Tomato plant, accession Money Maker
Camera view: vertical (180 deg); turntable rotation: 240 degrees
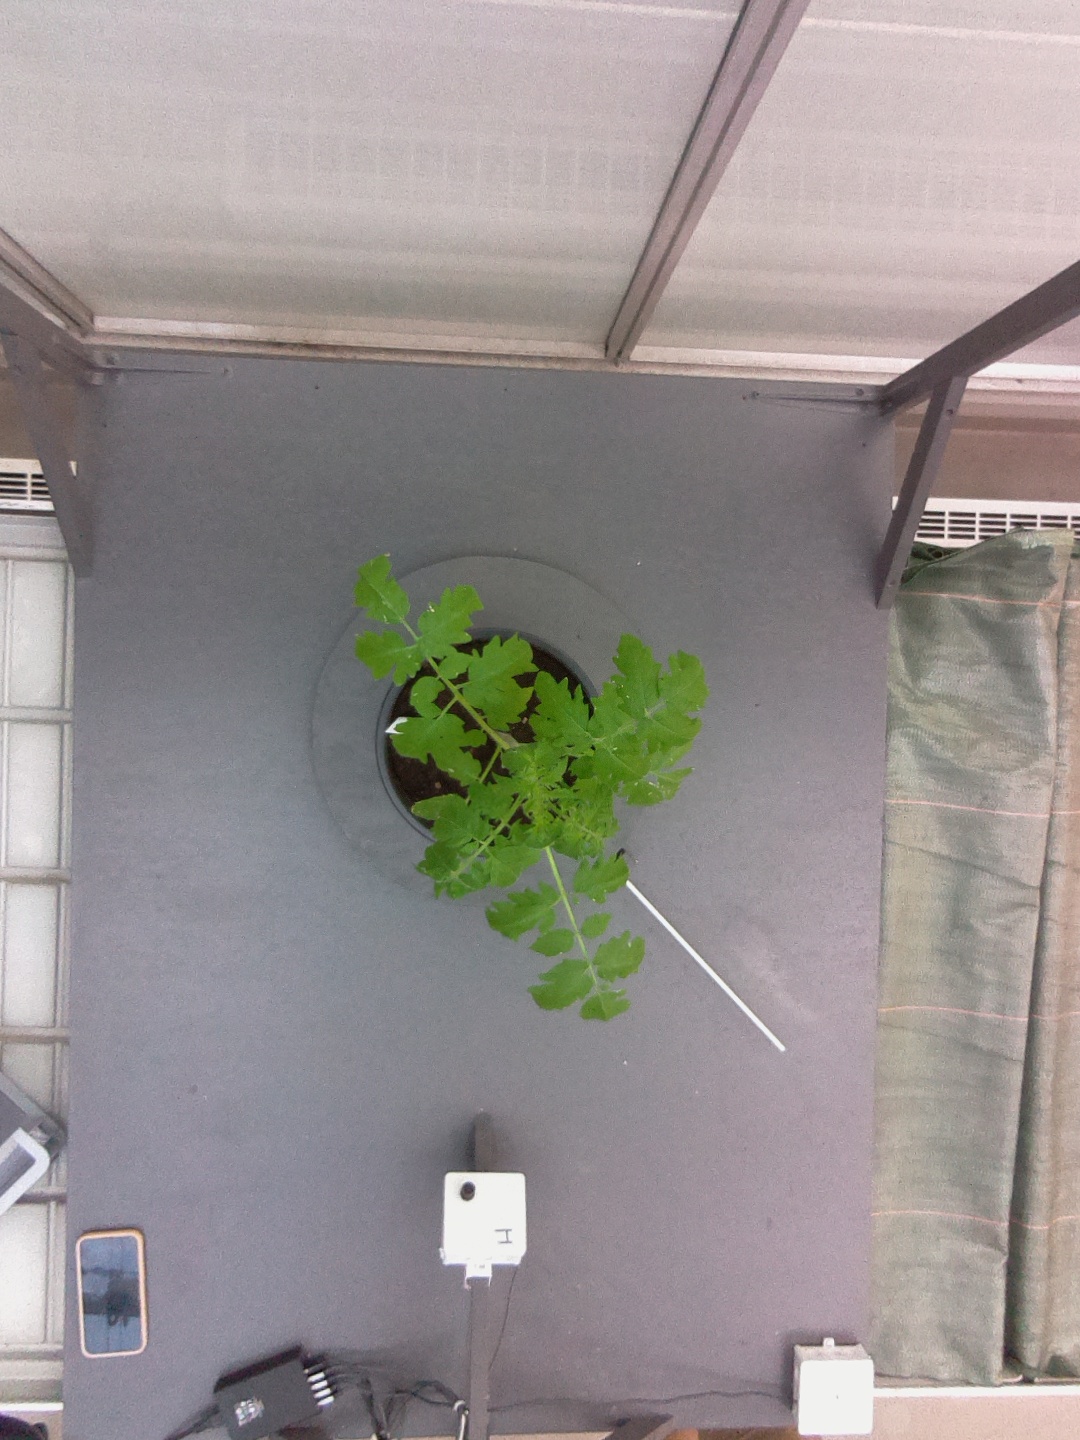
BBCH growth stage 13: 6 of true leaves visible